Battle of Long Tan

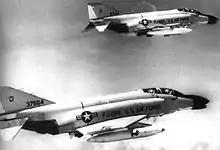
US F-4 Phantoms over South Vietnam

In the meantime, Buick repaired the 11 Platoon radio and re-established communications with company headquarters, and with Stanley, who was again able to adjust the artillery by radio. The VC succeeded in closing to within of 11 Platoon's position, and much of the artillery was beginning to fall behind them. Although the fire was probably impacting the VC rear area and causing casualties there, these assault troops had deliberately closed with the Australians to negate its effect. Buick estimated 11 Platoon was being assaulted by at least two companies; down to the last of their ammunition and with just 10 of its 28 present still able to fight, he feared they would soon be overrun, and were unlikely to survive beyond the next 10 to 15 minutes. Confident the rest of D Company would be attempting to reach them, but unable to see how that might occur, Buick requested artillery fire onto his own position despite the danger this entailed. Stanley refused, but after confirming 11 Platoon's precarious situation, he was able to walk the artillery in closer. Landing to their front, the artillery detonated among a large concentration of VC troops, destroying an entire assault line as they formed up. At 17:00, three US F-4 Phantoms arrived on station for an airstrike arranged by battalion headquarters.